T2K experiment

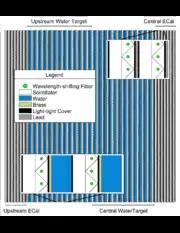
Pi-Zero detector scheme.

The Pi-Zero Detector (P0D) contains 40 plastic scintillator module planes, which in the central part are interleaved with 2.8 cm thick bags fillable of water and thick brass sheets, and in two peripheral regions scintillator modules are sandwiched with lead sheets. By comparison of the amount of interaction between modes with and without water in the bags, it is possible to extract the number of neutrino interactions occurring on the water – the target material inside the far detector Super-Kamiokande.